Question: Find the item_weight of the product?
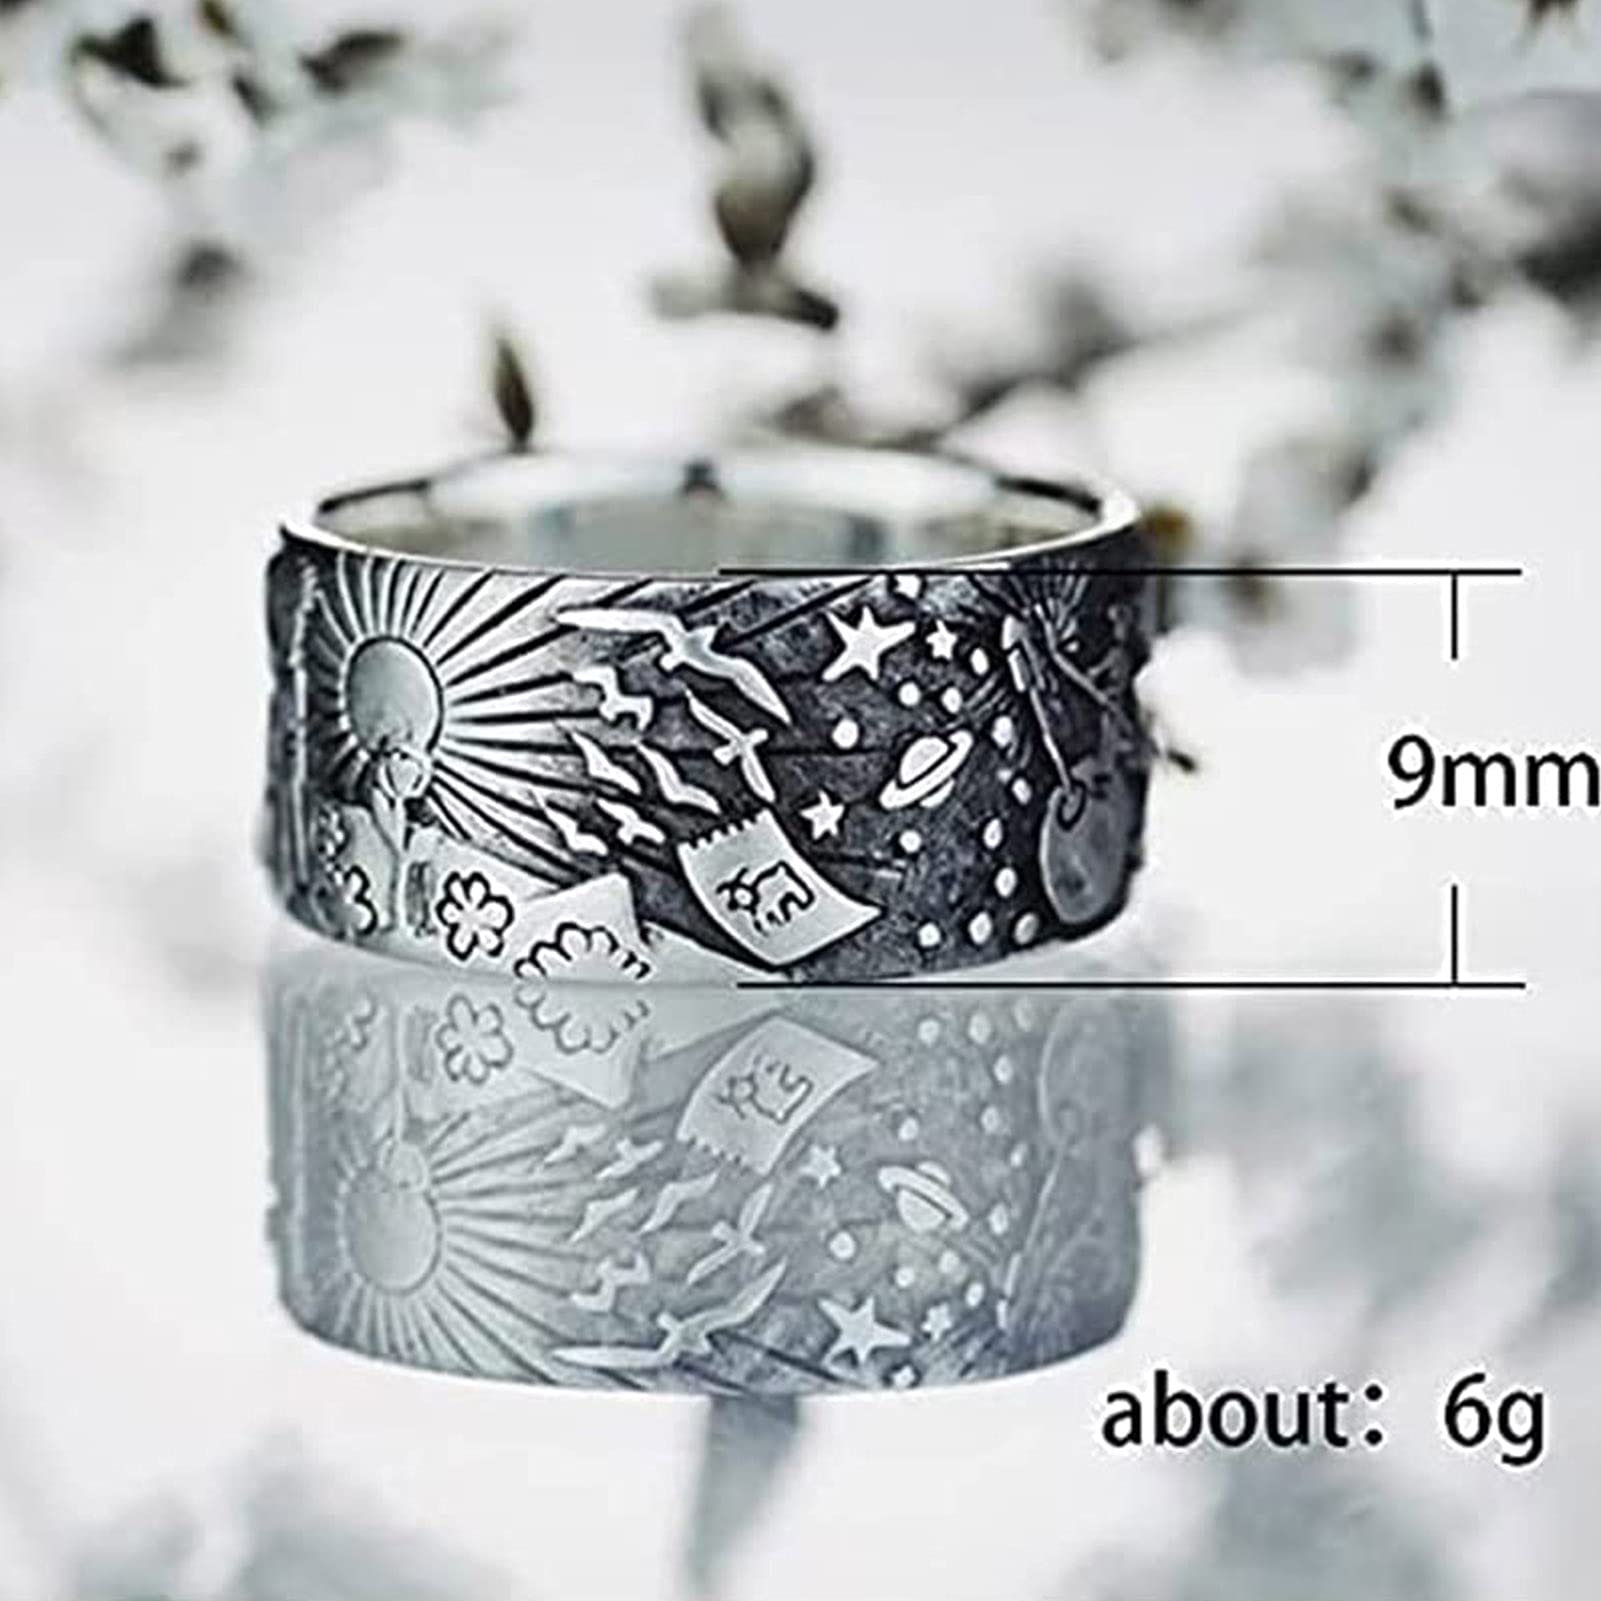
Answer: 6.0 gram